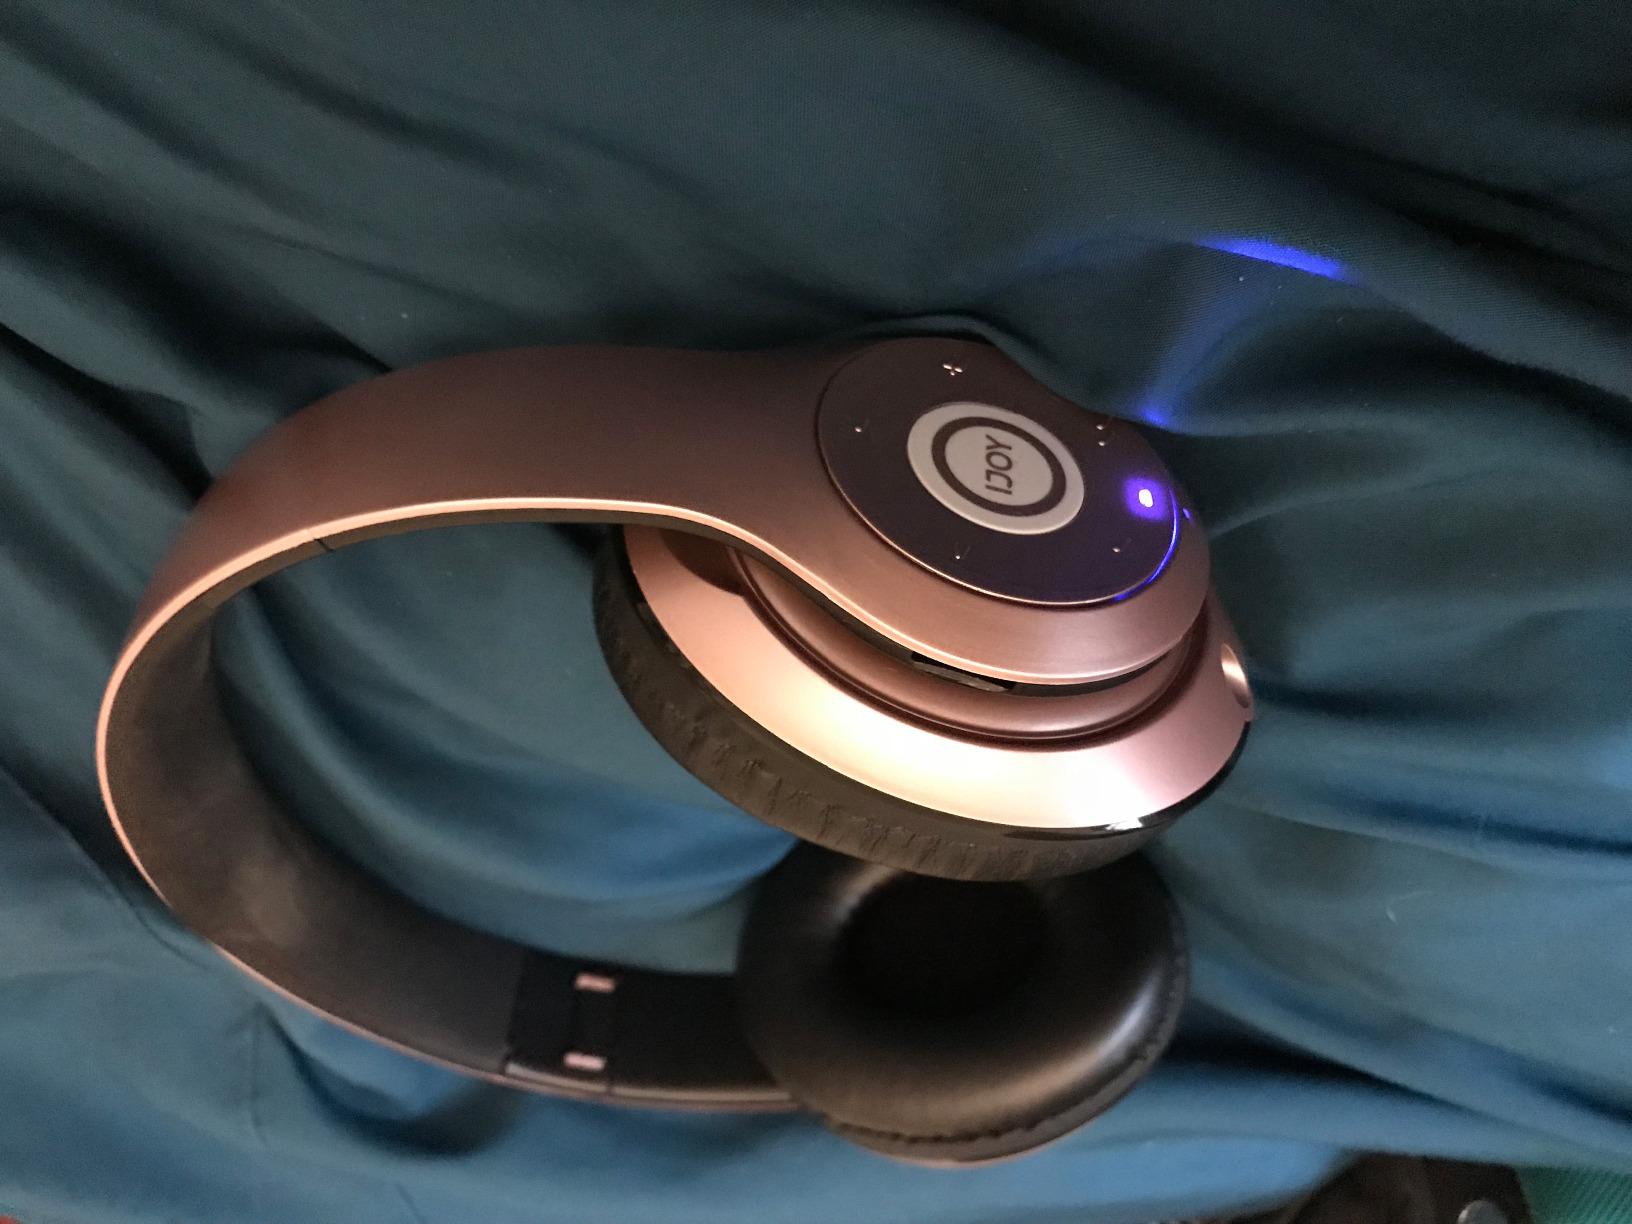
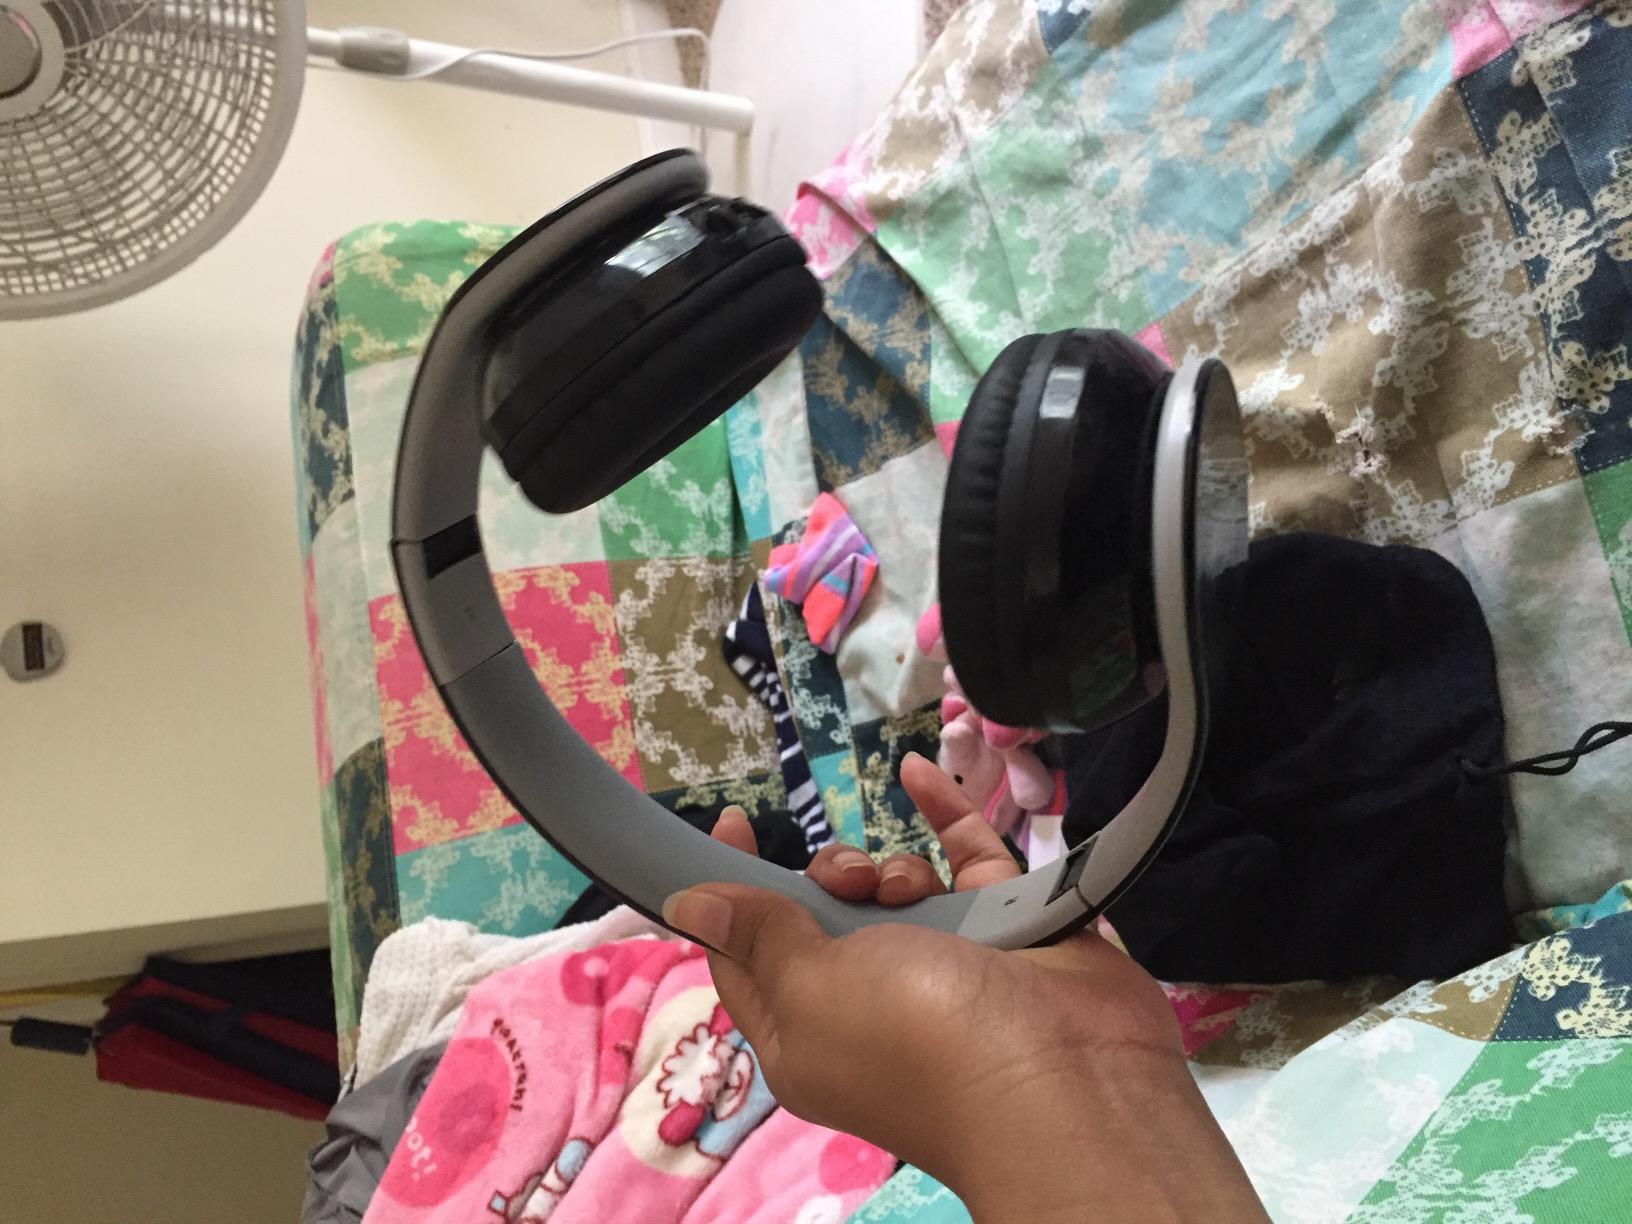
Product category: headphones
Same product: no